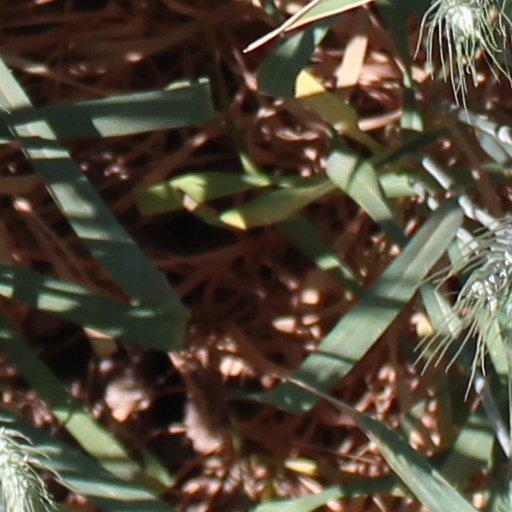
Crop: wheat